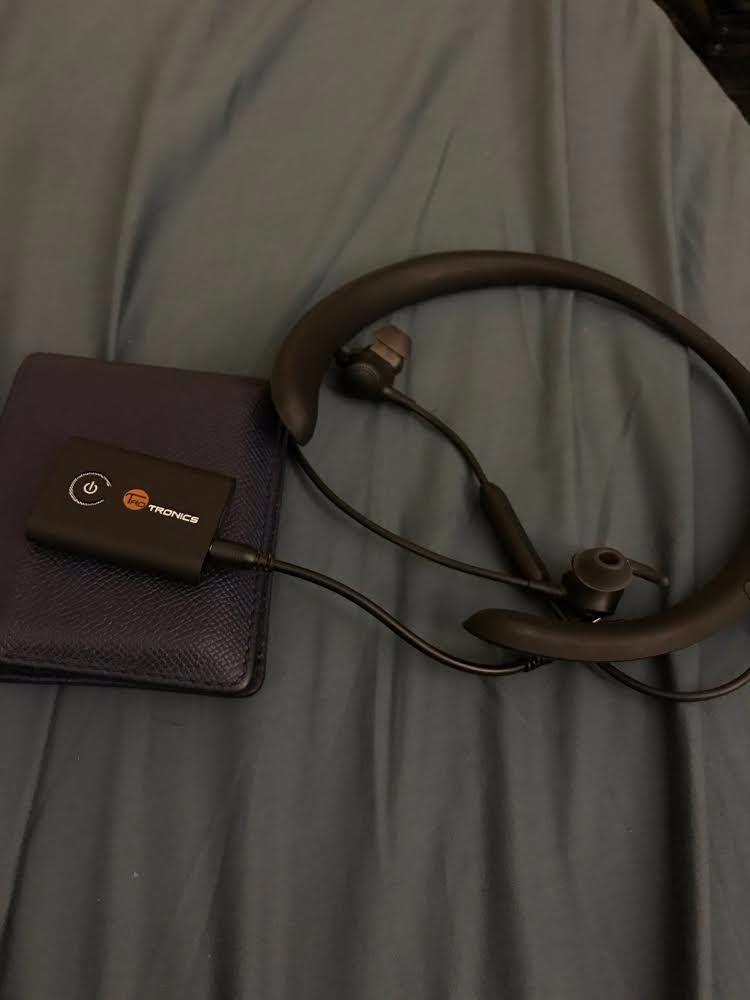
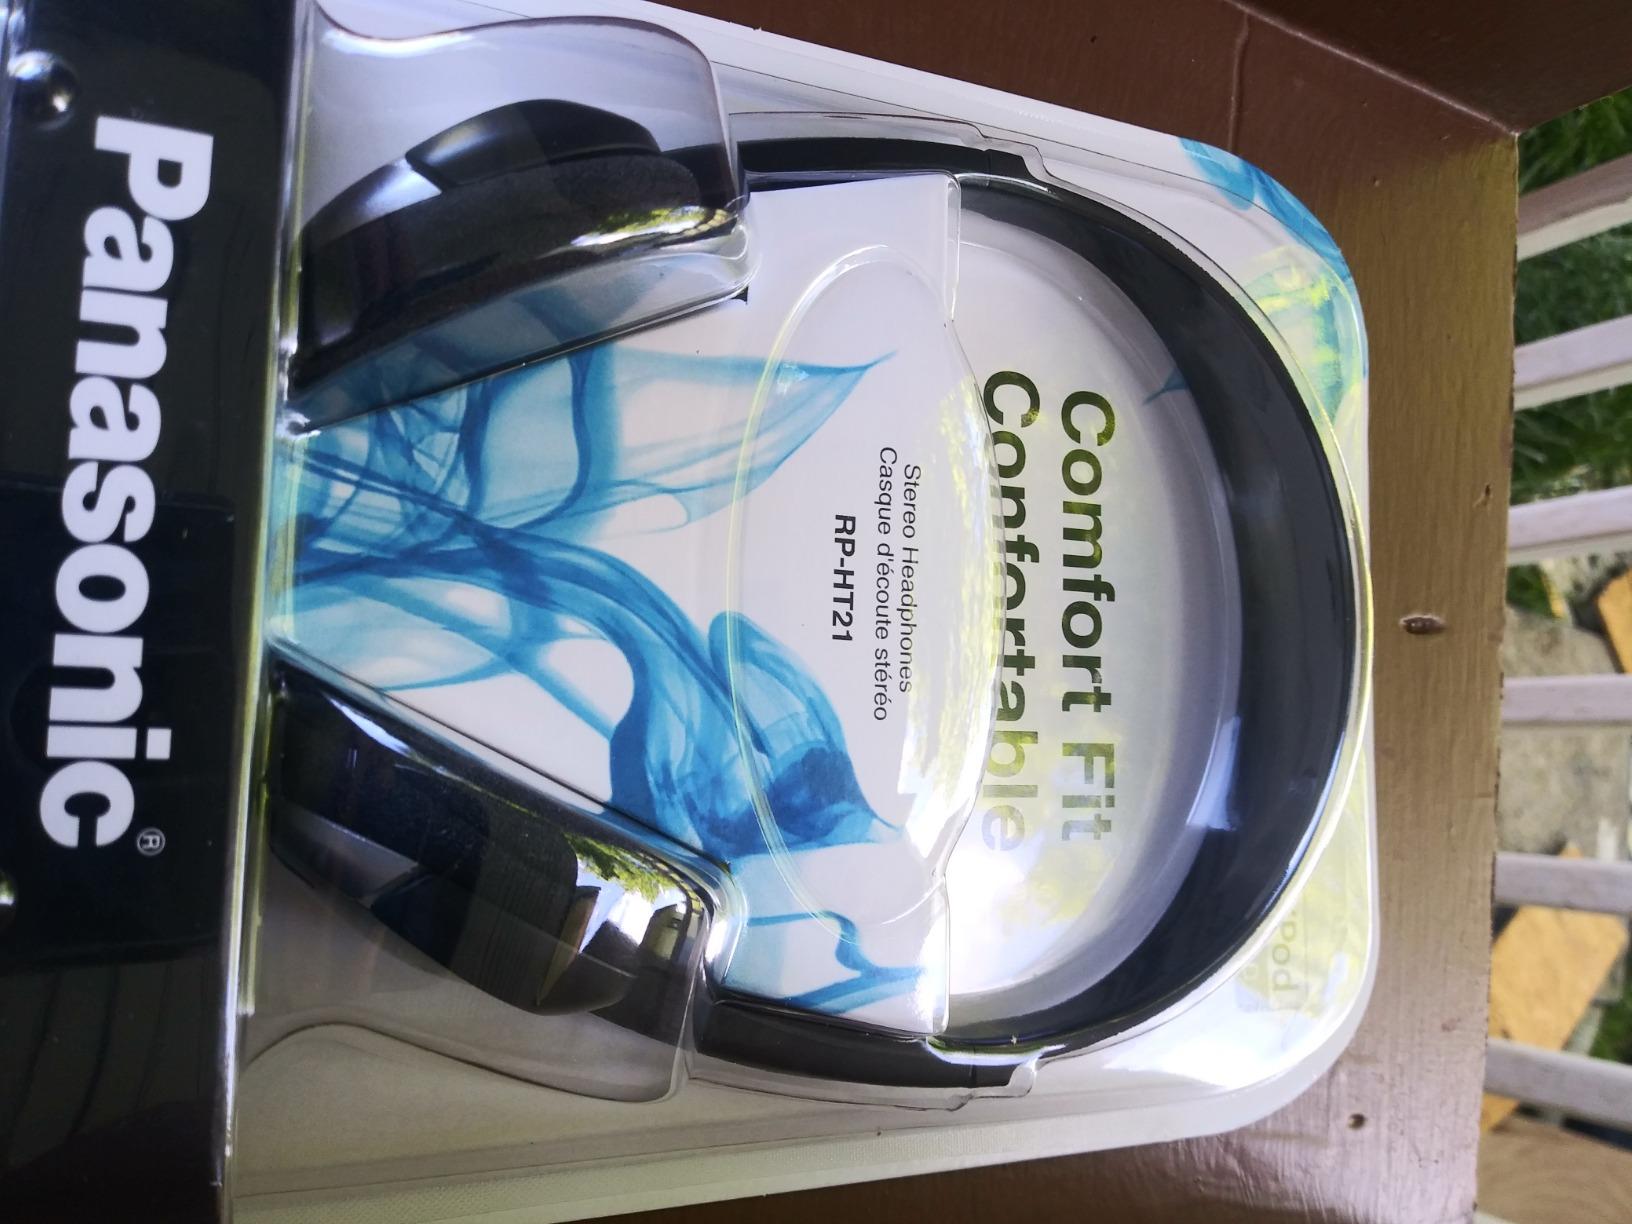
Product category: headphones
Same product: no